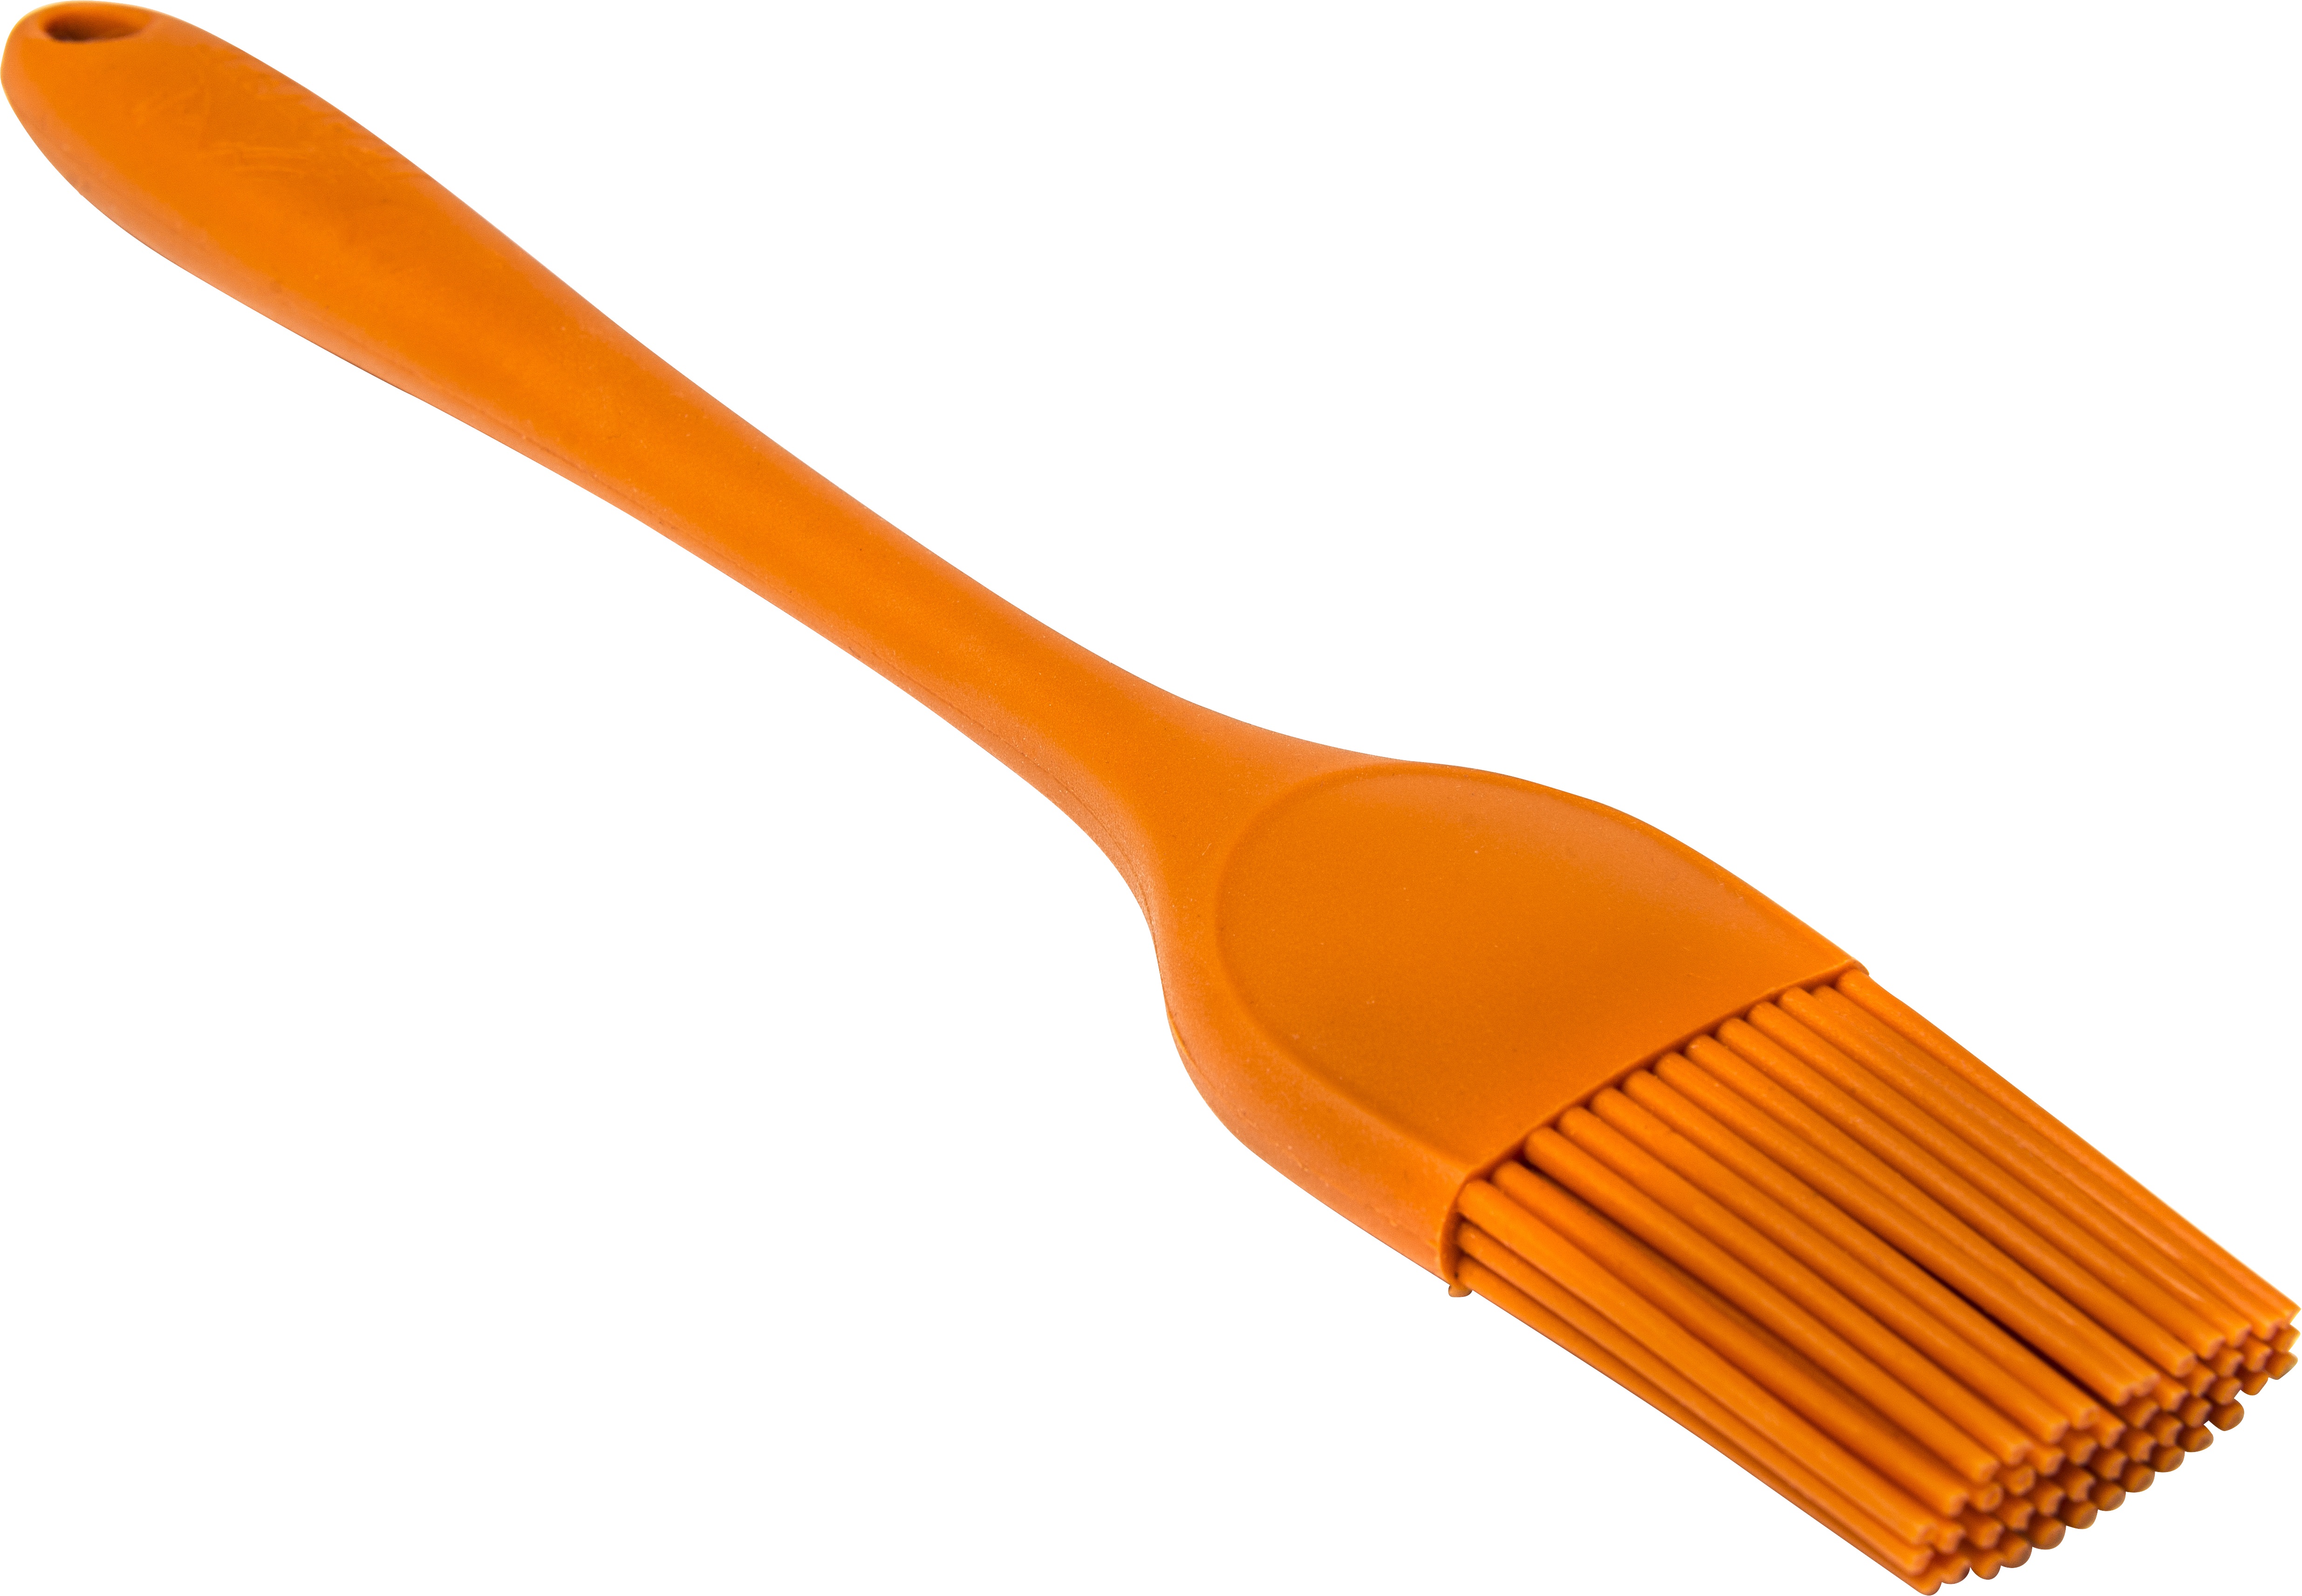
Traeger Silicone Basting Brush
Never find a brush bristle in your BBQ again. Our Silicone Basting Brush is durable, heat-resistant, and most importantly, will never shed, so you can lay the sauce on thick without a worry.
Brand: Traeger
Category: Home & Garden > Kitchen & Dining > Kitchen Tools & Utensils > Basting Brushes